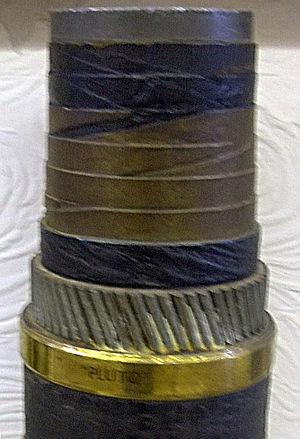
L'opération PLUTO était une opération britannique de la Seconde Guerre mondiale pour construire un oléoduc sous la Manche entre le Royaume-Uni et la France afin d'approvisionner en carburant le front allié ouvert avec le débarquement de Normandie le 6 juin 1944. Mené par les scientifiques britanniques, les sociétés pétrolières et les Combined Operations avec l'appui du Petroleum Warfare Department, le projet a été développé par AC Hartley, ingénieur-chef de l'AIOC. Les forces alliées sur le continent demandaient une énorme quantité d'essence : par exemple, une division blindée américaine en mouvement consommait 94 000 litres de carburant par jour. Les oléoducs étaient nécessaires pour diminuer la dépendance à l'égard des navires pétroliers, qui pouvaient être ralentis par mauvais temps, difficiles à décharger en l'absence de ports, être la cible des sous-marins allemands, ou être plus utiles dans la guerre du Pacifique.
Le Petroleum Warfare Department était une organisation établie au Royaume-Uni en 1940 en réponse à la crise de l'invasion, pendant la Seconde Guerre mondiale quand il apparut que l'Allemagne allait envahir le pays. Le département fut initialement chargé de développer l'utilisation du pétrole comme arme de guerre et il supervisa la mise en place d'un large éventail d'armes incendiaires telles la fougasse incendiaire.